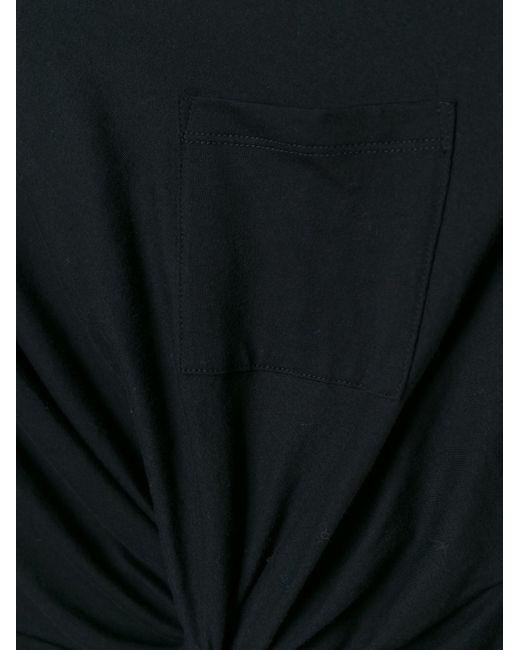
Stylisches schwarzes Baumwoll-Top für Damen